Pizza (2005 film)

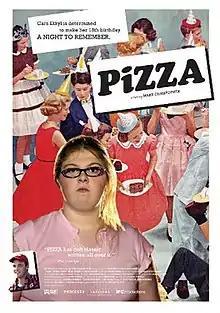
Film poster

Pizza is a 2005 coming-of-age comedy film written and directed by Mark Christopher, filmed in and around Milford, Pennsylvania, in 2003. It was screened at the Seattle International Film Festival on May 27, 2005, and had a limited release on January 20, 2006. The region 1 DVD was released on October 24, 2006.